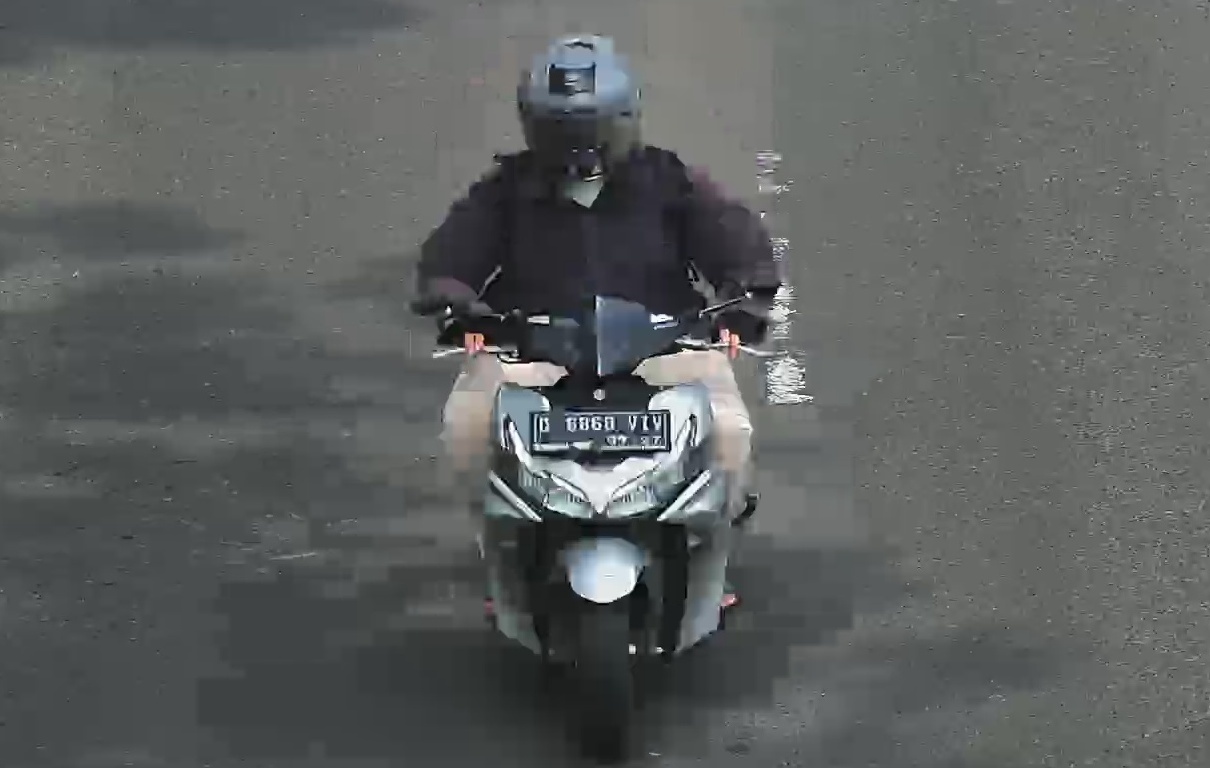
person-with-helmet: 1
person-without-helmet: 0